Jak and Daxter: The Lost Frontier

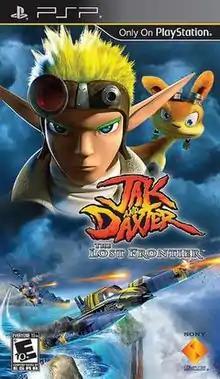
North American cover art

Jak and Daxter: The Lost Frontier is a 2009 platform video game developed by High Impact Games and published by Sony Computer Entertainment for the PlayStation 2 and PlayStation Portable. The game is the sixth installment in the "Jak and Daxter" series and the first to not be developed by series creator Naughty Dog. The player assumes the role of Jak, the angst-ridden hero enhanced by his exposure to Light and Dark Eco. Announced on April 1, 2009, the game was released November 3, 2009. It received generally mixed reviews from critics, but there was praise for the graphics, gameplay, and aerial fights. "Jak and Daxter: The Lost Frontier" was later made available for purchase on PlayStation 4 and PlayStation 5 in March 2024, featuring new unlockable trophies.